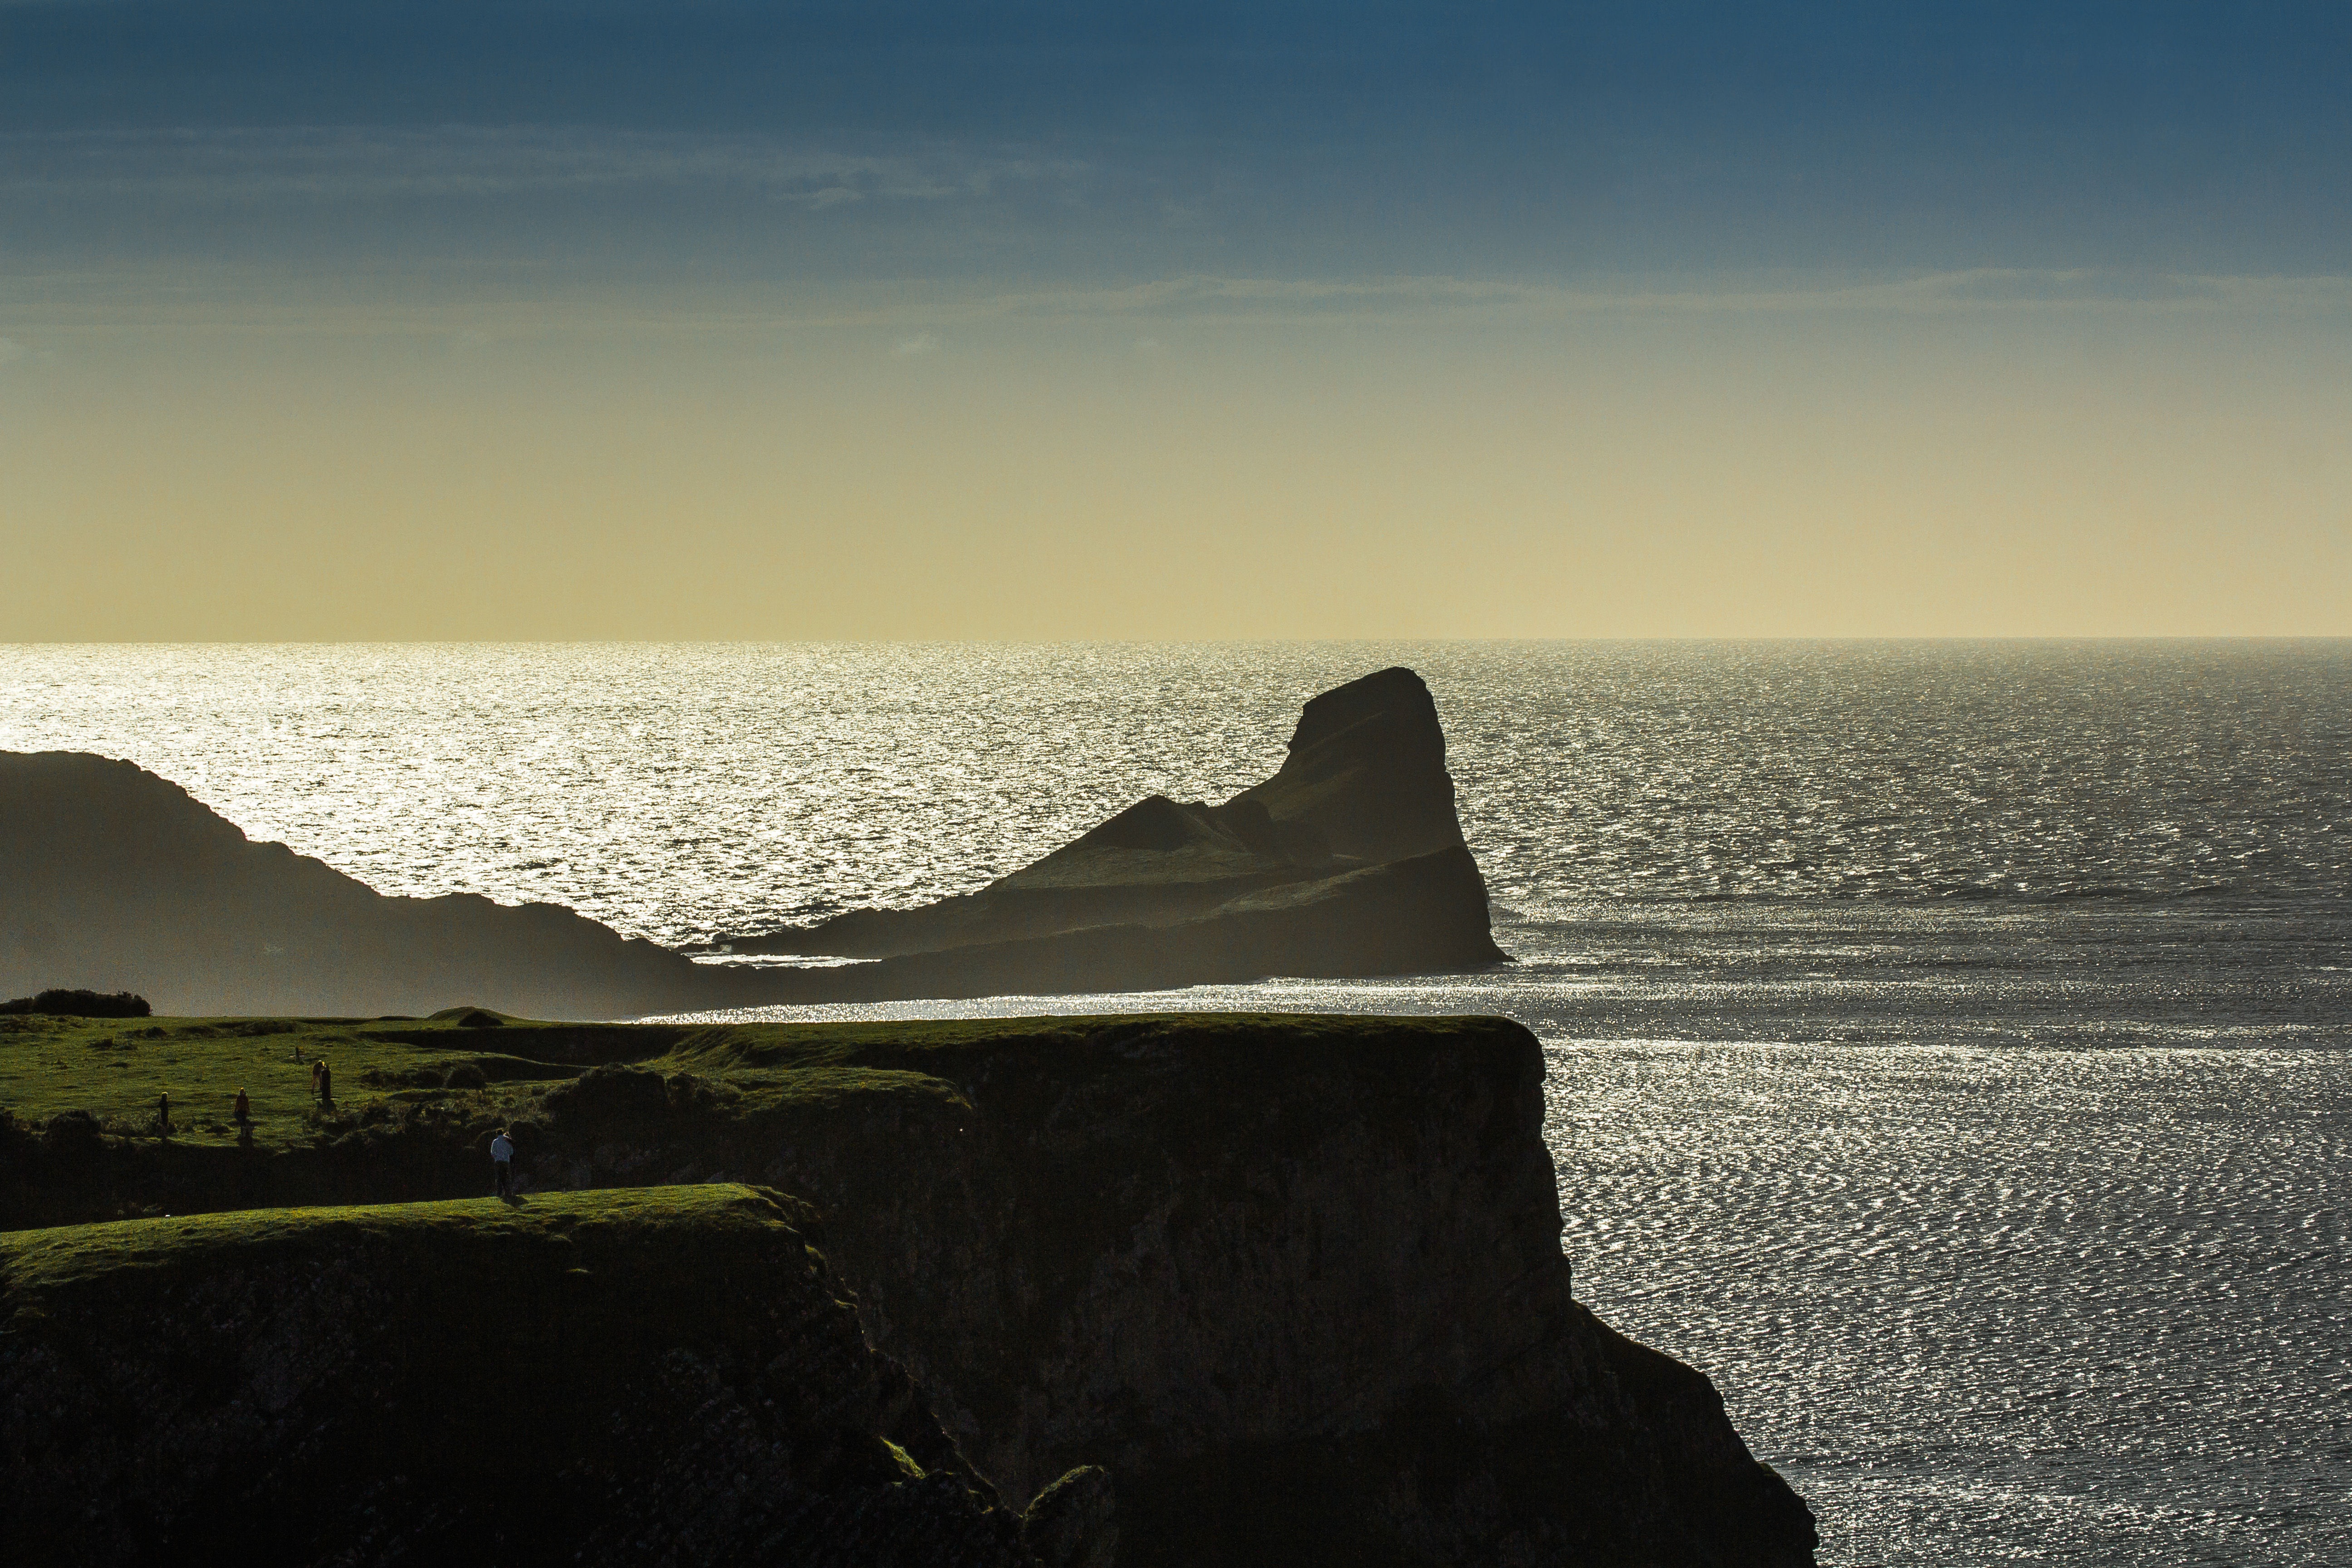
beach, sea, coast, water, nature, rock, ocean, horizon, cloud, sky, sunrise, sunset, sunlight, morning, shore, wave, dawn, cliff, dusk, evening, reflection, bay, terrain, body of water, reef, england, wales, cape, worms head, atmospheric phenomenon, wind wave